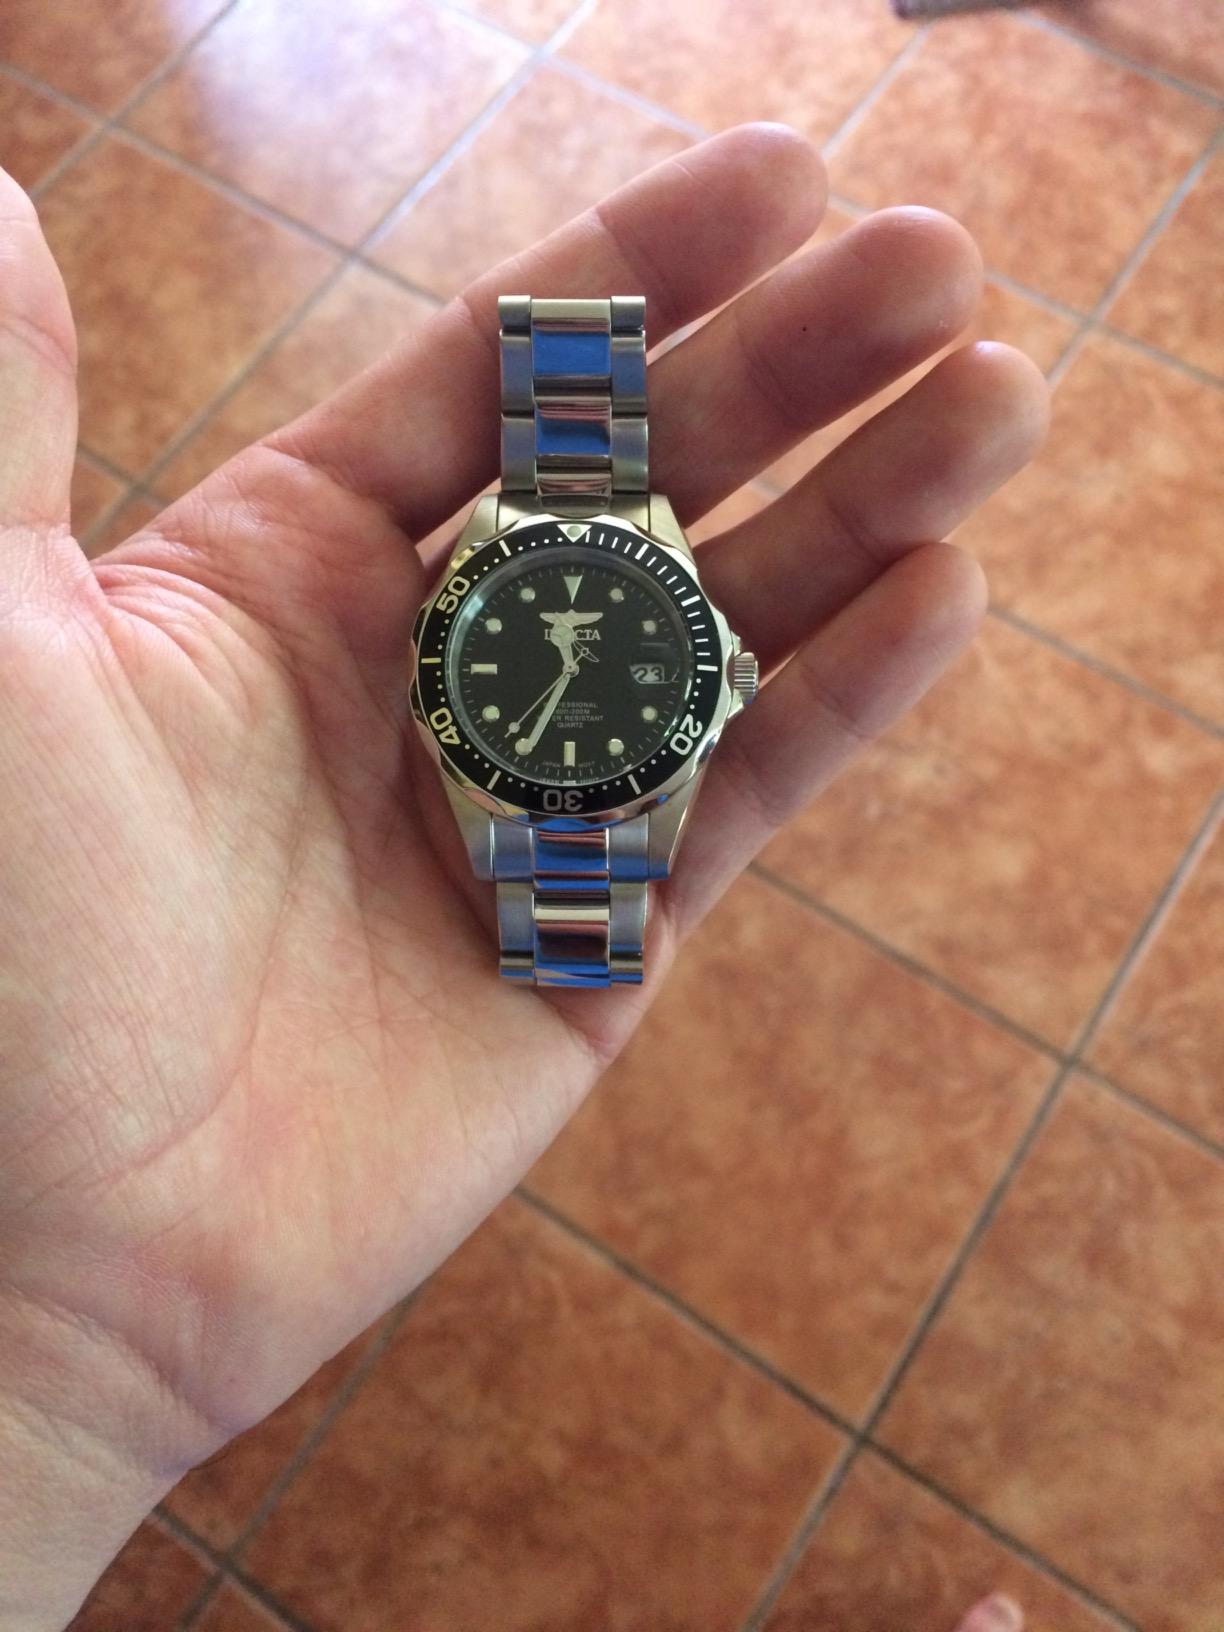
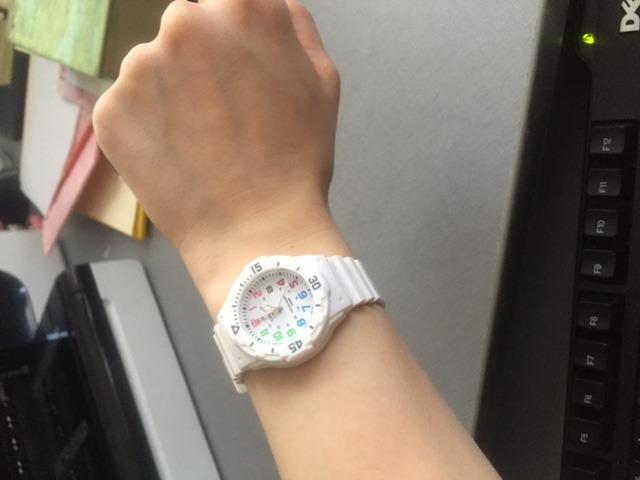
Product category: accessories_watch
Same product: no